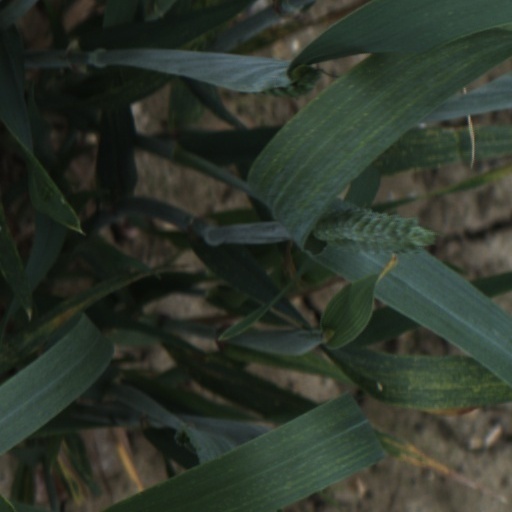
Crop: wheat